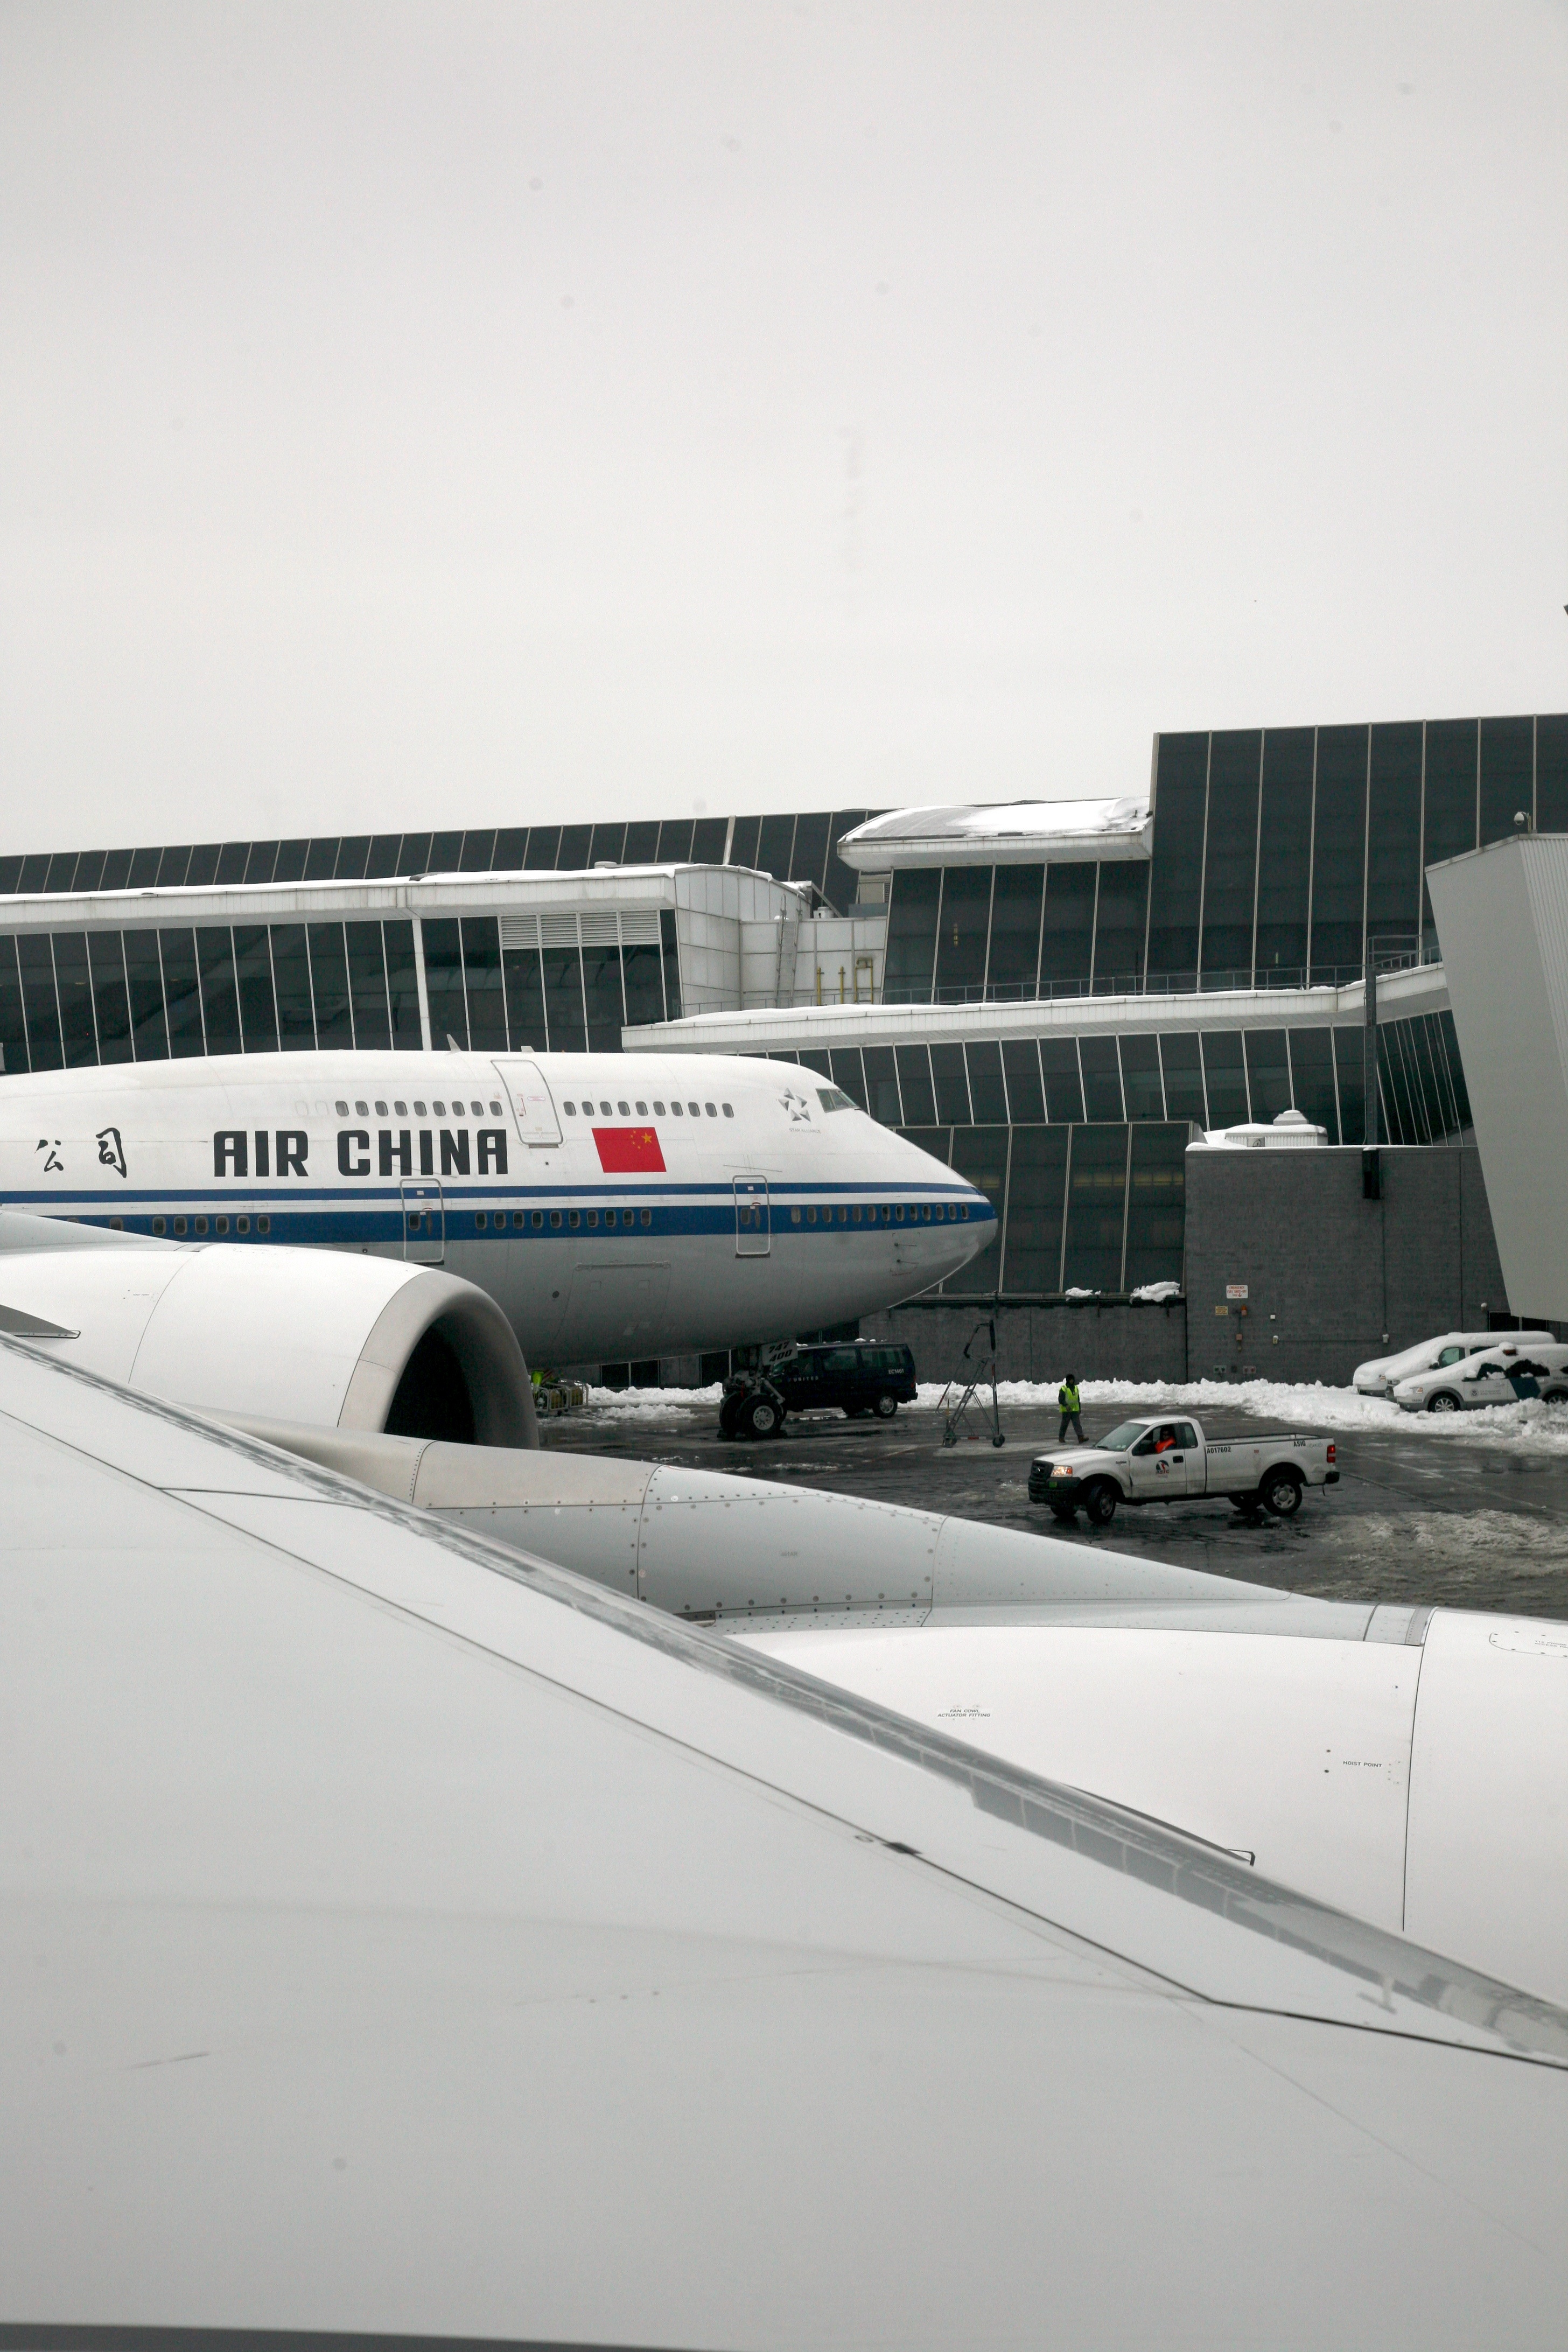
wing, airport, airplane, aircraft, transport, vehicle, airline, aviation, flight, newyork, airliner, newyorkcity, 5d, flughafen, letiste, canon5d, lotnisko, boeing, aeroporto, aeropuerto, flyplass, flygplats, lentokentt, lapanganterbang, aeroportul, a roport, jet aircraft, boeing747, jfkairport, airchina, boeing 777, boeing 767, air travel, atmosphere of earth, wide body aircraft, narrow body aircraft